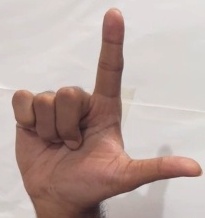
ASL sign: L